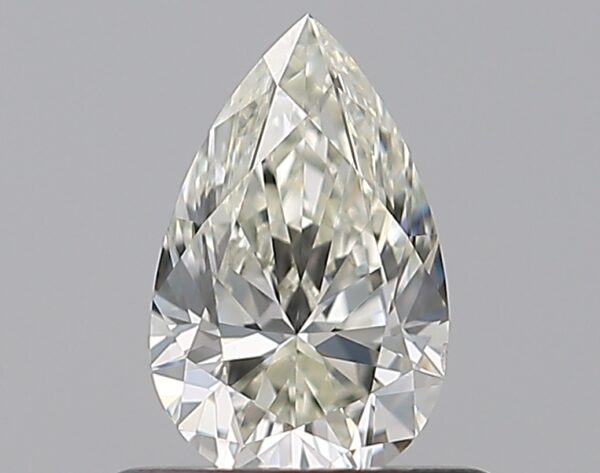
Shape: pear
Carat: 0.5
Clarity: SI1
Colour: K
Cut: EX
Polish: EX
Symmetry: VG
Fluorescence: N
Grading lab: GIA
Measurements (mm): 7 x 4.36 x 2.75